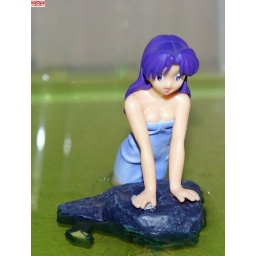
girl in a towel